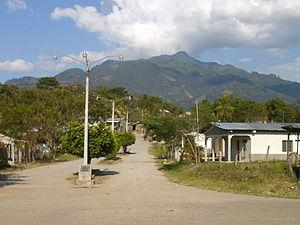
Las Flores est une municipalité du Honduras, située dans le département de Lempira. La municipalité est fondée en 1869. Elle comprend 10 villages et 40 hameaux.